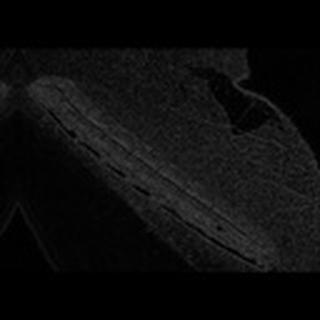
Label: cotton_army_worm